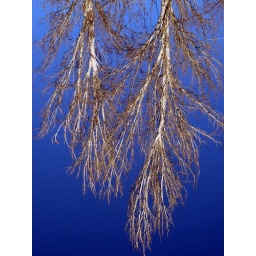
Hanging naked trees in blue background